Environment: real
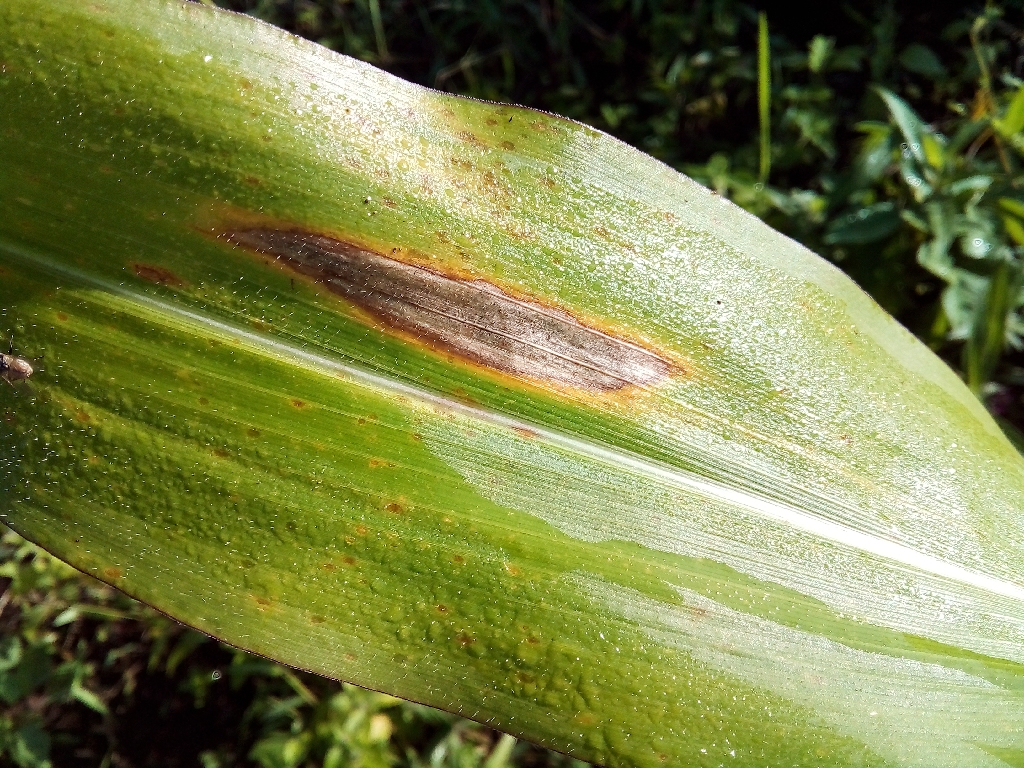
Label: northern_corn_leaf_blight